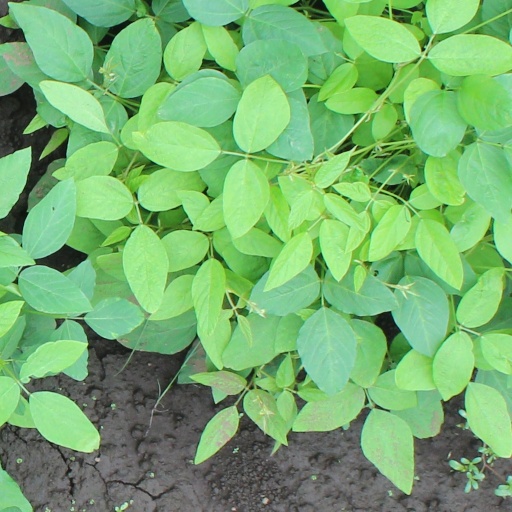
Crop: soybean